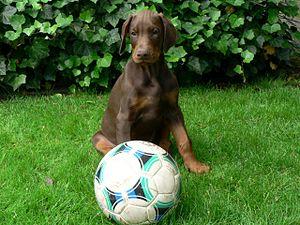
Le Dobermann ou Dobermann Pinscher est une race de chien créée vers 1870, tirant son nom du créateur de la race, Karl Friedrich Louis Dobermann. À l'origine, il était principalement utilisé comme chien de garde et chien policier pour sa capacité offensive, son allure fière et décidée, ainsi que son fort caractère. Cela l'a fait considérer comme un chien féroce doté d'une agressivité incontrôlable. Actuellement il est devenu chien de compagnie pour sa loyauté envers son maître et sa famille qu'il voudra protéger contre tout danger.